Prataparudra Deva

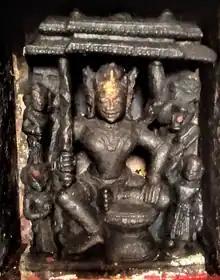
Depiction of Gajapati Prataparudradeba in Sarpeswara temple, built during his rule at Balarampur village near Kakhadi.

Prataparudra Deva (Odia: ଗଜପତି ପ୍ରତାପରୁଦ୍ର ଦେବ) was the third Gajapati emperor of Odisha from the Suryavamsa Gajapati Empire founded by his grandfather Kapilendra Deva. He reigned from 1497 to 1540 CE. Besides being a monarch, he was a devout Vaishnava and adherent of the famous saint, Sri Chaitanya who arrived in Odisha during his reign. His life was extremely occupied with overwhelming military campaigns in defense of his inherited territory from three frontal invasions by the enemy states Vijayanagar, Hussain Shahi dynasty of Bengal and Turko-Persian Qutb Shahi dynasty of Golconda. He lost large portions of his territory to the neighboring enemy states initiating the dissolution of Odisha's military hegemony and imperial status that continued for nearly a period of 600 years before him.